German State Theatre Timișoara

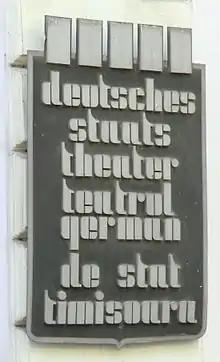

The German State Theatre Timișoara is a publicly funded German-language theatre company in Timișoara, Romania, where a German-language theatre was first mentioned in 1753. The new theatre opened in 1875, but closed again in 1899 as a result of increasing Magyarization in the then Kingdom of Hungary. The ceremonial reopening of the German State Theatre Timișoara took place on 27 June 1953. The German State Theatre is located in the right wing of the Palace of Culture (former "Redouta" ballroom) with entrance from Alba Iulia Street. It has a 100-seat theatre hall that it shares with the Hungarian State Theatre.